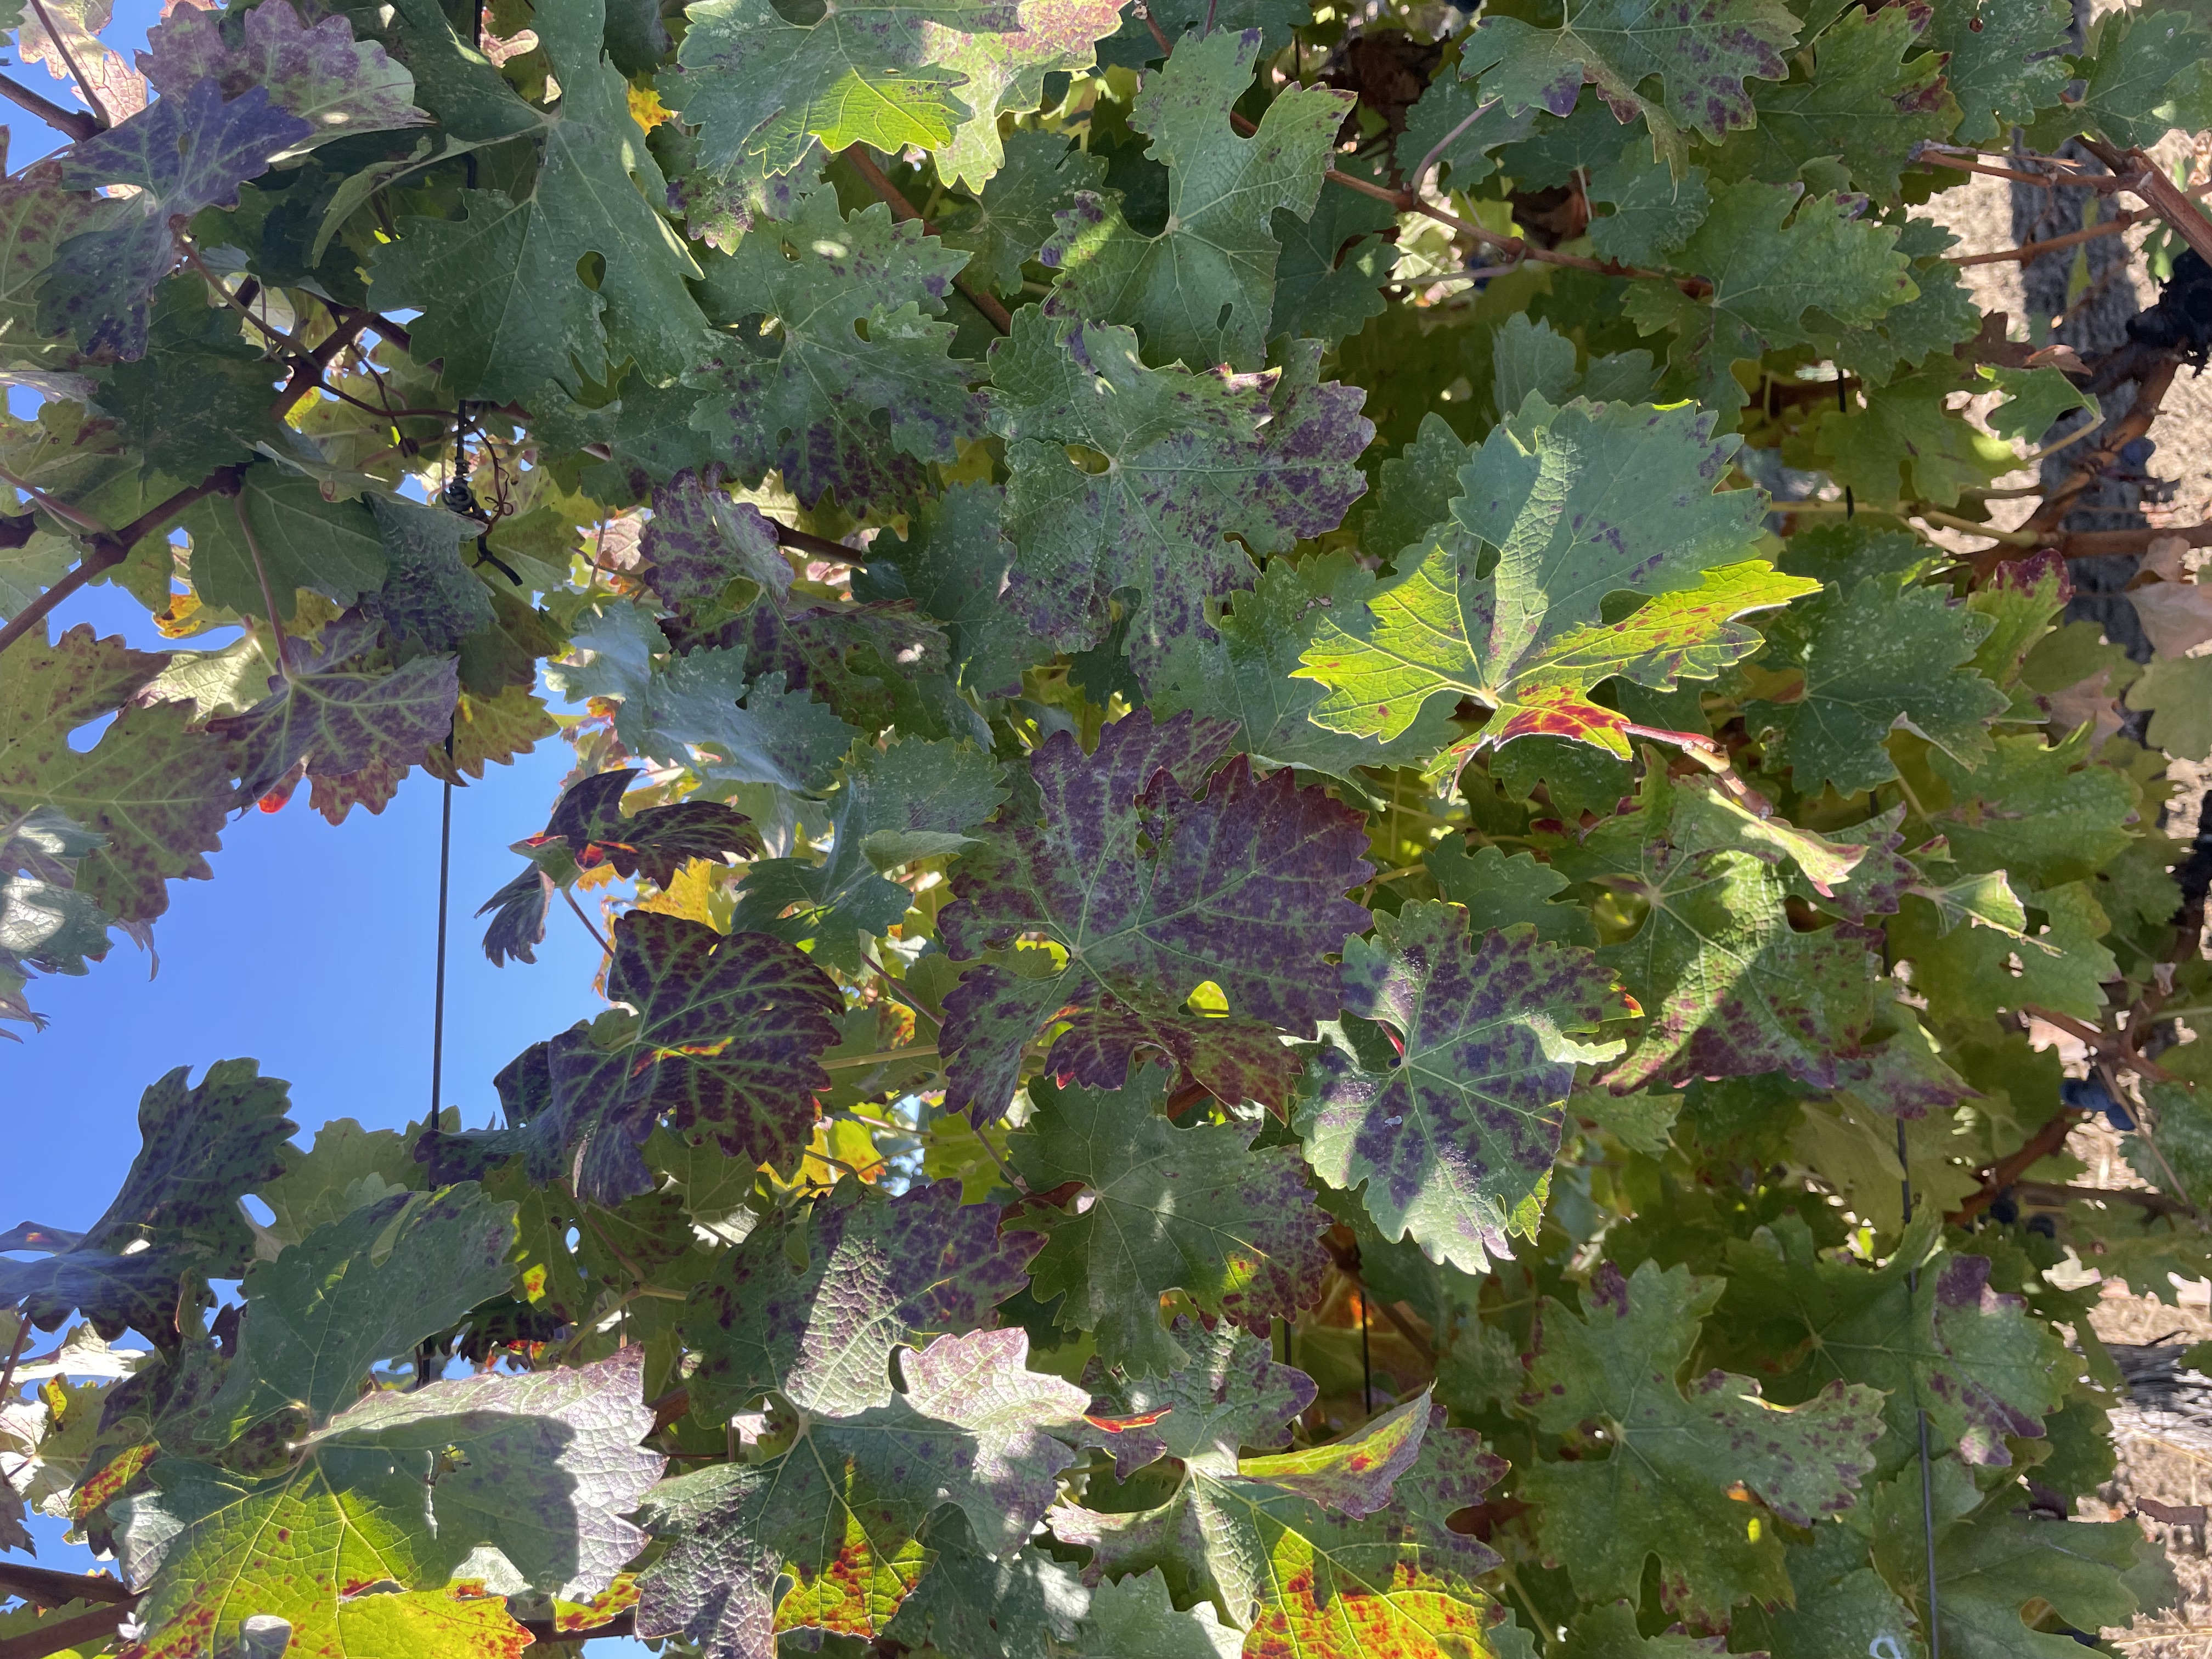
Label: Leafroll 3